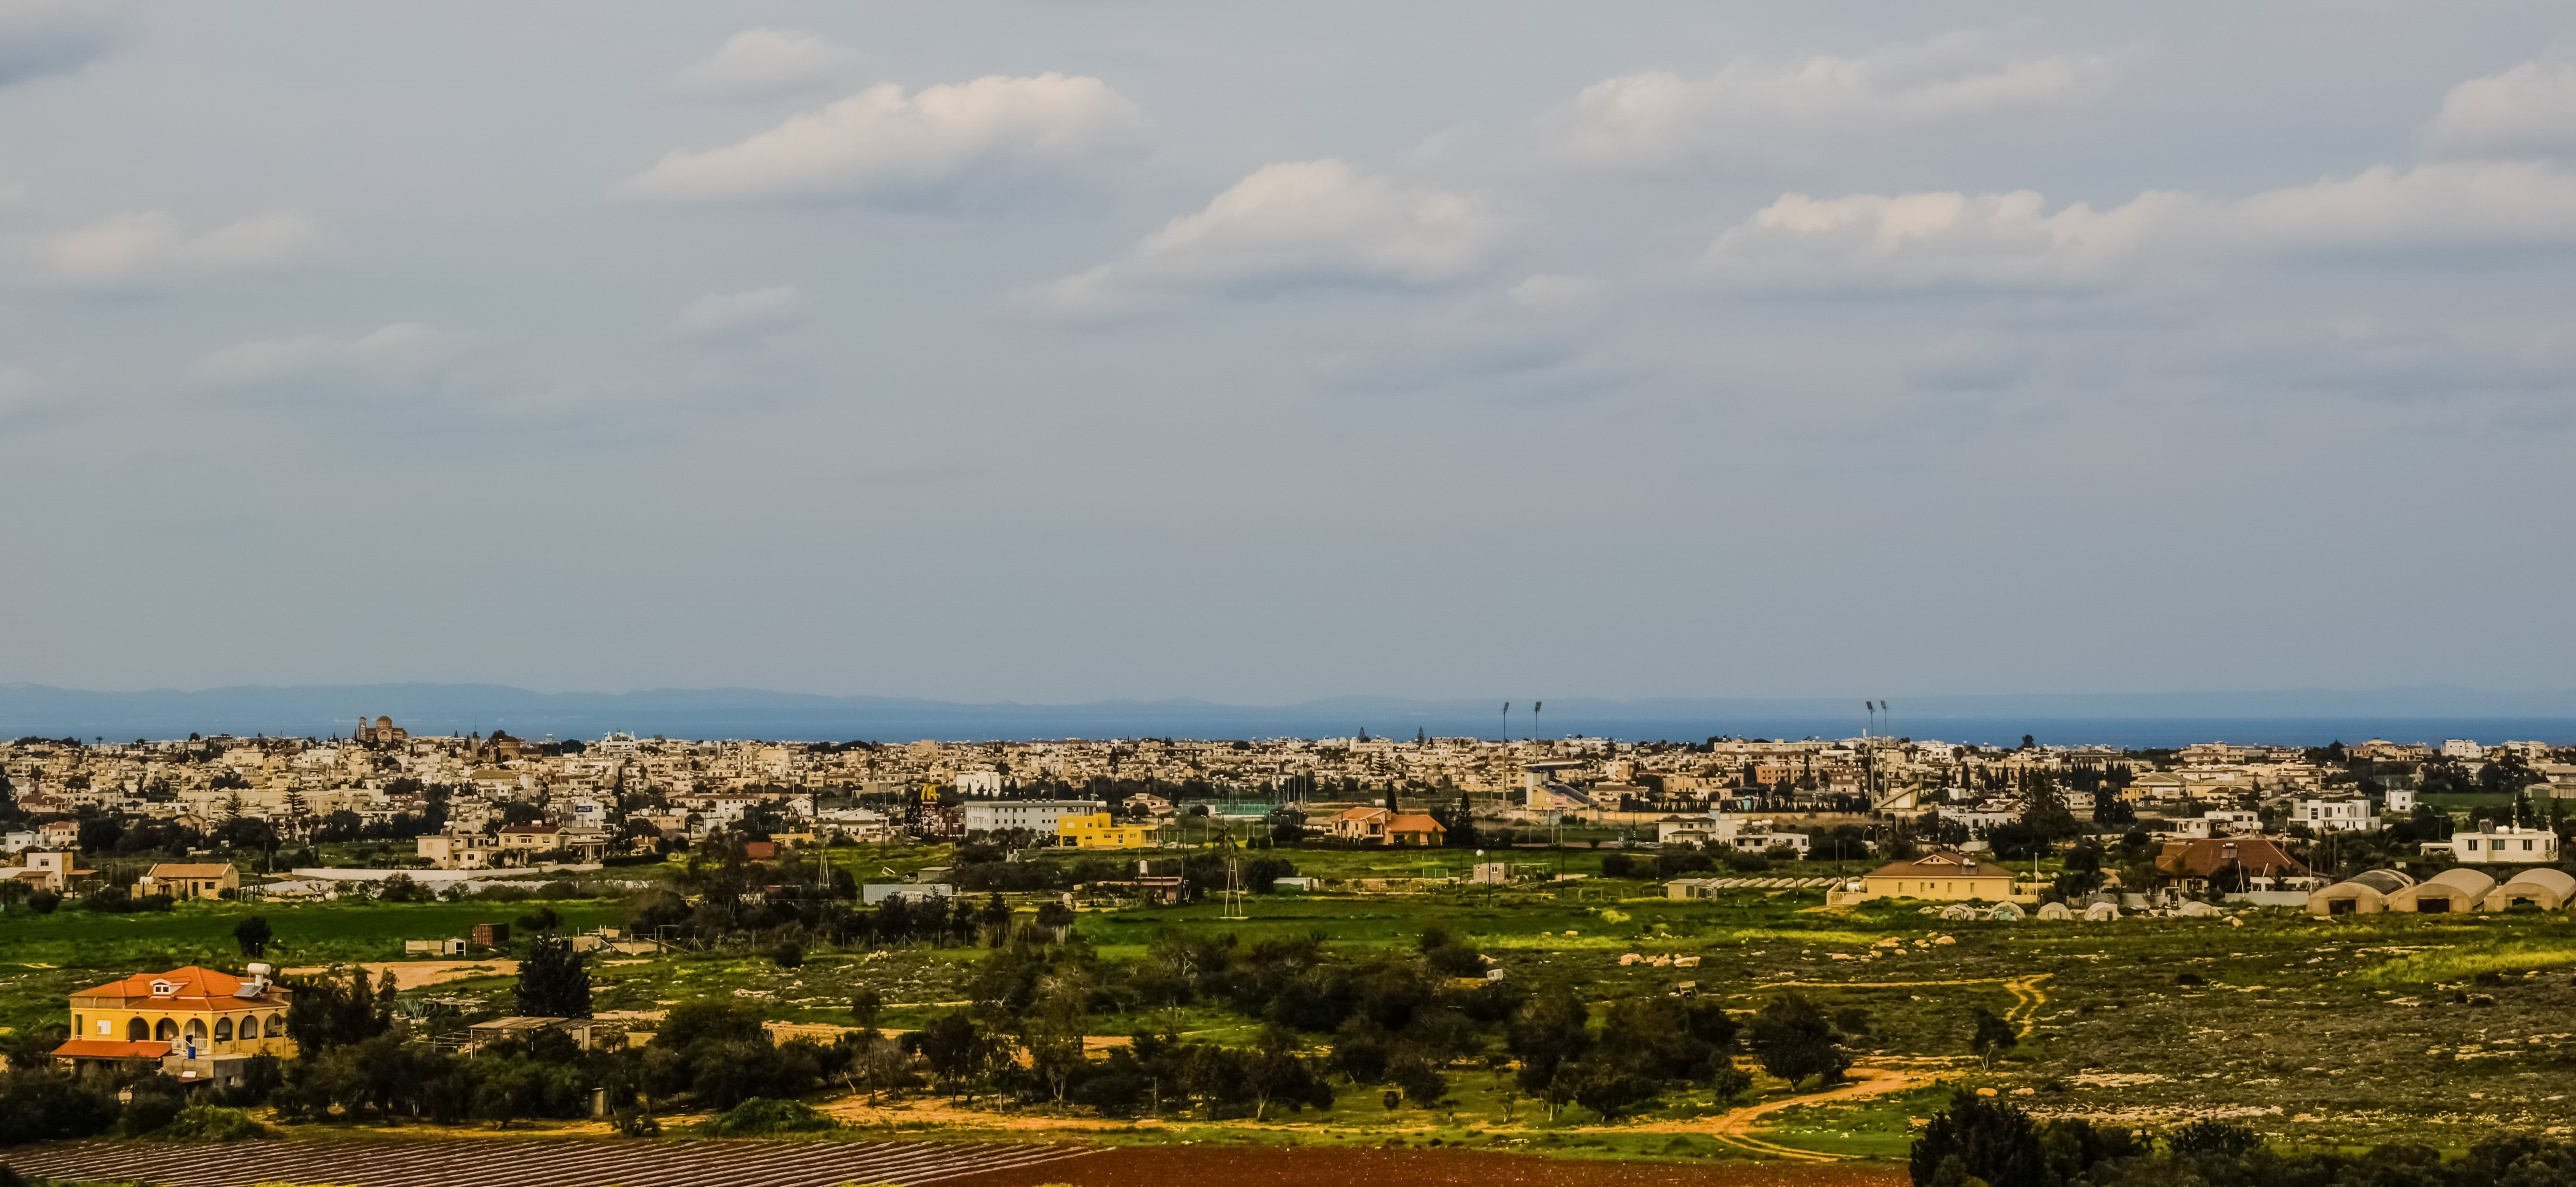
beach, landscape, sea, coast, ocean, horizon, cloud, sky, skyline, hill, shore, town, cityscape, panorama, village, dusk, bay, cyprus, cape, paralimni, rural area, general view, residential area, human settlement